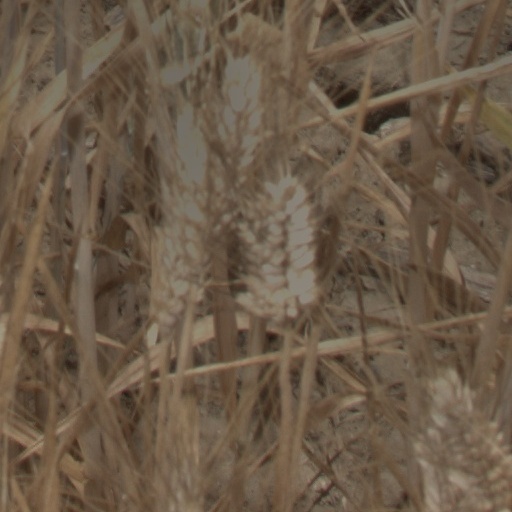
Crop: wheat